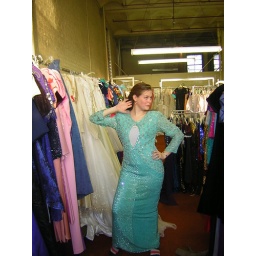
em in the green little mermaid dress